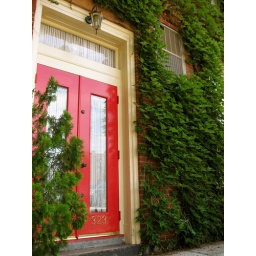
A red door hidden in ivy